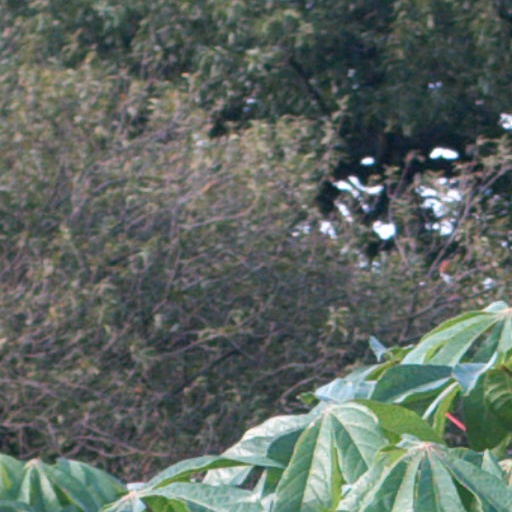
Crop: cassava